Kyle Krisiloff

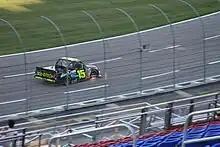
Krisiloff's 2006 truck at Texas

Born in Trenton, New Jersey, Krisiloff made his home in Carmel, Indiana. In 2000, Krisiloff raced in Superkarts USA competition, winning two races and two pole positions. In 2001, he competed in twenty-two SCCA Formula Ford events, winning six races, six poles, and national championship at the historic SCCA Runoffs (The youngest ever at 14 years of age). In 2002, he competed in Toyota Atlantic for the last six races of the year. He ran the full season in 2003, placing 10th in points. His best finish was a second at the Milwaukee Mile, which made him the youngest driver to score a podium finish in Toyota Atlantics as well as the fastest Toyota Atlantic driver ever setting a speed over at the Milwaukee Mile.